Reddy

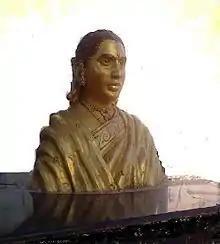
Maharani Adhilaxmi Devamma

The post-Kakatiya period saw the emergence of Vijayanagara Empire as well as the Reddi dynasty. Initially, the two kingdoms were locked up in a territorial struggle for supremacy in the coastal region of Andhra. Later, they united and became allies against their common archrivals—the Bahmani sultans and the Recherla Velamas of Rachakonda who had formed an alliance. This political alliance between Vijayanagara and the Reddi Kingdom was cemented further by a matrimonial alliance. Harihara II of Vijayanagara gave his daughter in marriage to Kataya Vema Reddi's son Kataya. The Reddi rulers exercised a policy of annexation and invasion of Kalinga (modern day Odisha). However, the suzerainty of Kalinga rulers was to be recognised. In 1443 CE, determined to put an end to the aggressions of the Reddi Kingdom, the Gajapati ruler Kapilendra of Kalinga formed an alliance with the Velamas and launched an attack on the Reddi Kingdom. Veerabhadra Reddi allied himself with Vijayanagara ruler Devaraya II and defeated Kapilendra. After the death of Devaraya II in 1446 CE, he was succeeded by his son, Mallikarjuna Raya. Overwhelmed by difficulties at home, Mallikarjuna Raya recalled the Vijayanagara forces from Rajahmundry. Veerabhadra Reddi died in 1448 CE. Seizing this opportunity, Kapilendra sent an army under the leadership of his son Hamvira into the Reddi Kingdom, took Rajahmundry and gained control of the Reddi Kingdom. The Gajapatis eventually lost control after the death of Kapilendra, and the territories of the former Reddi Kingdom came under the control of the Vijayanagara Empire.